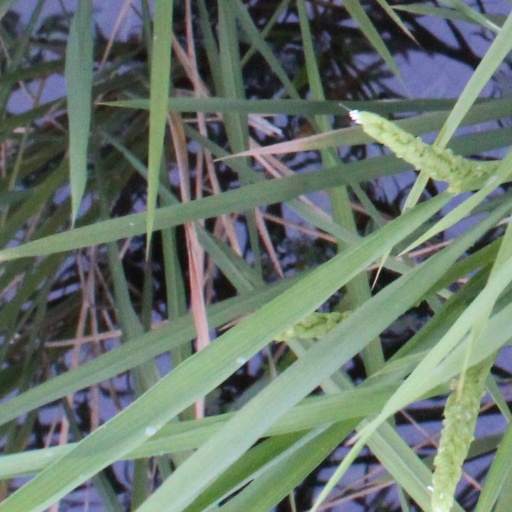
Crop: rice